Views of Kanye West

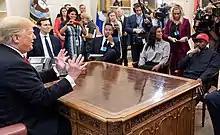
West (red cap) with President Donald Trump in the Oval Office in 2018

In the same interview, West expressed admiration for Bernie Sanders and his policies, saying "the Ye version [of a presidential campaign] would be the Trump campaign with maybe the Bernie Sanders principles. That would be my mix and stuff." In a 2020 interview with Nick Cannon, West revealed he wanted to meet with Joe Biden and Bernie Sanders, but was denied by Sanders.